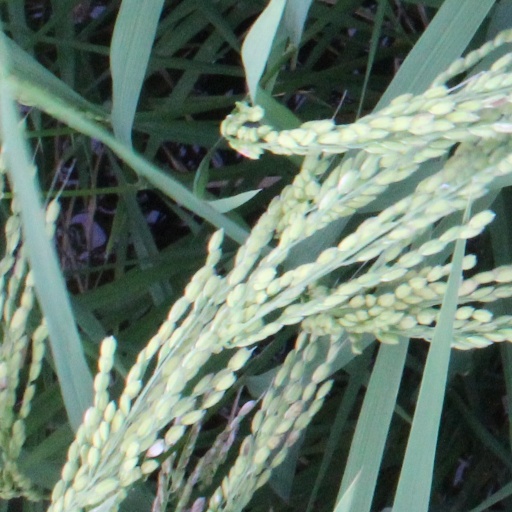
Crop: rice